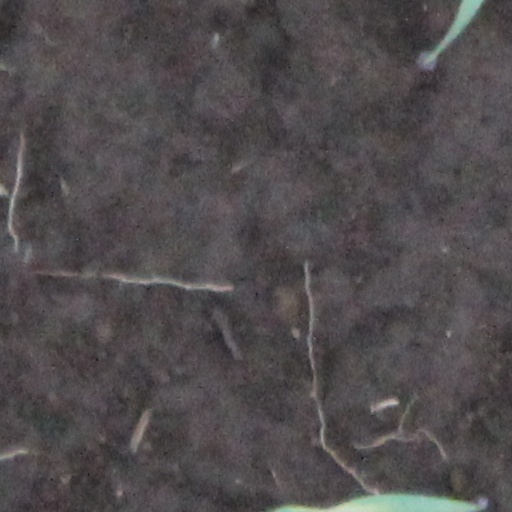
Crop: wheat